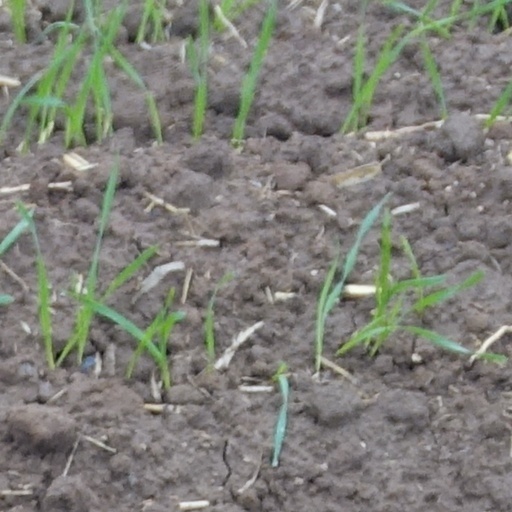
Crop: wheat